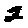
Label: 2